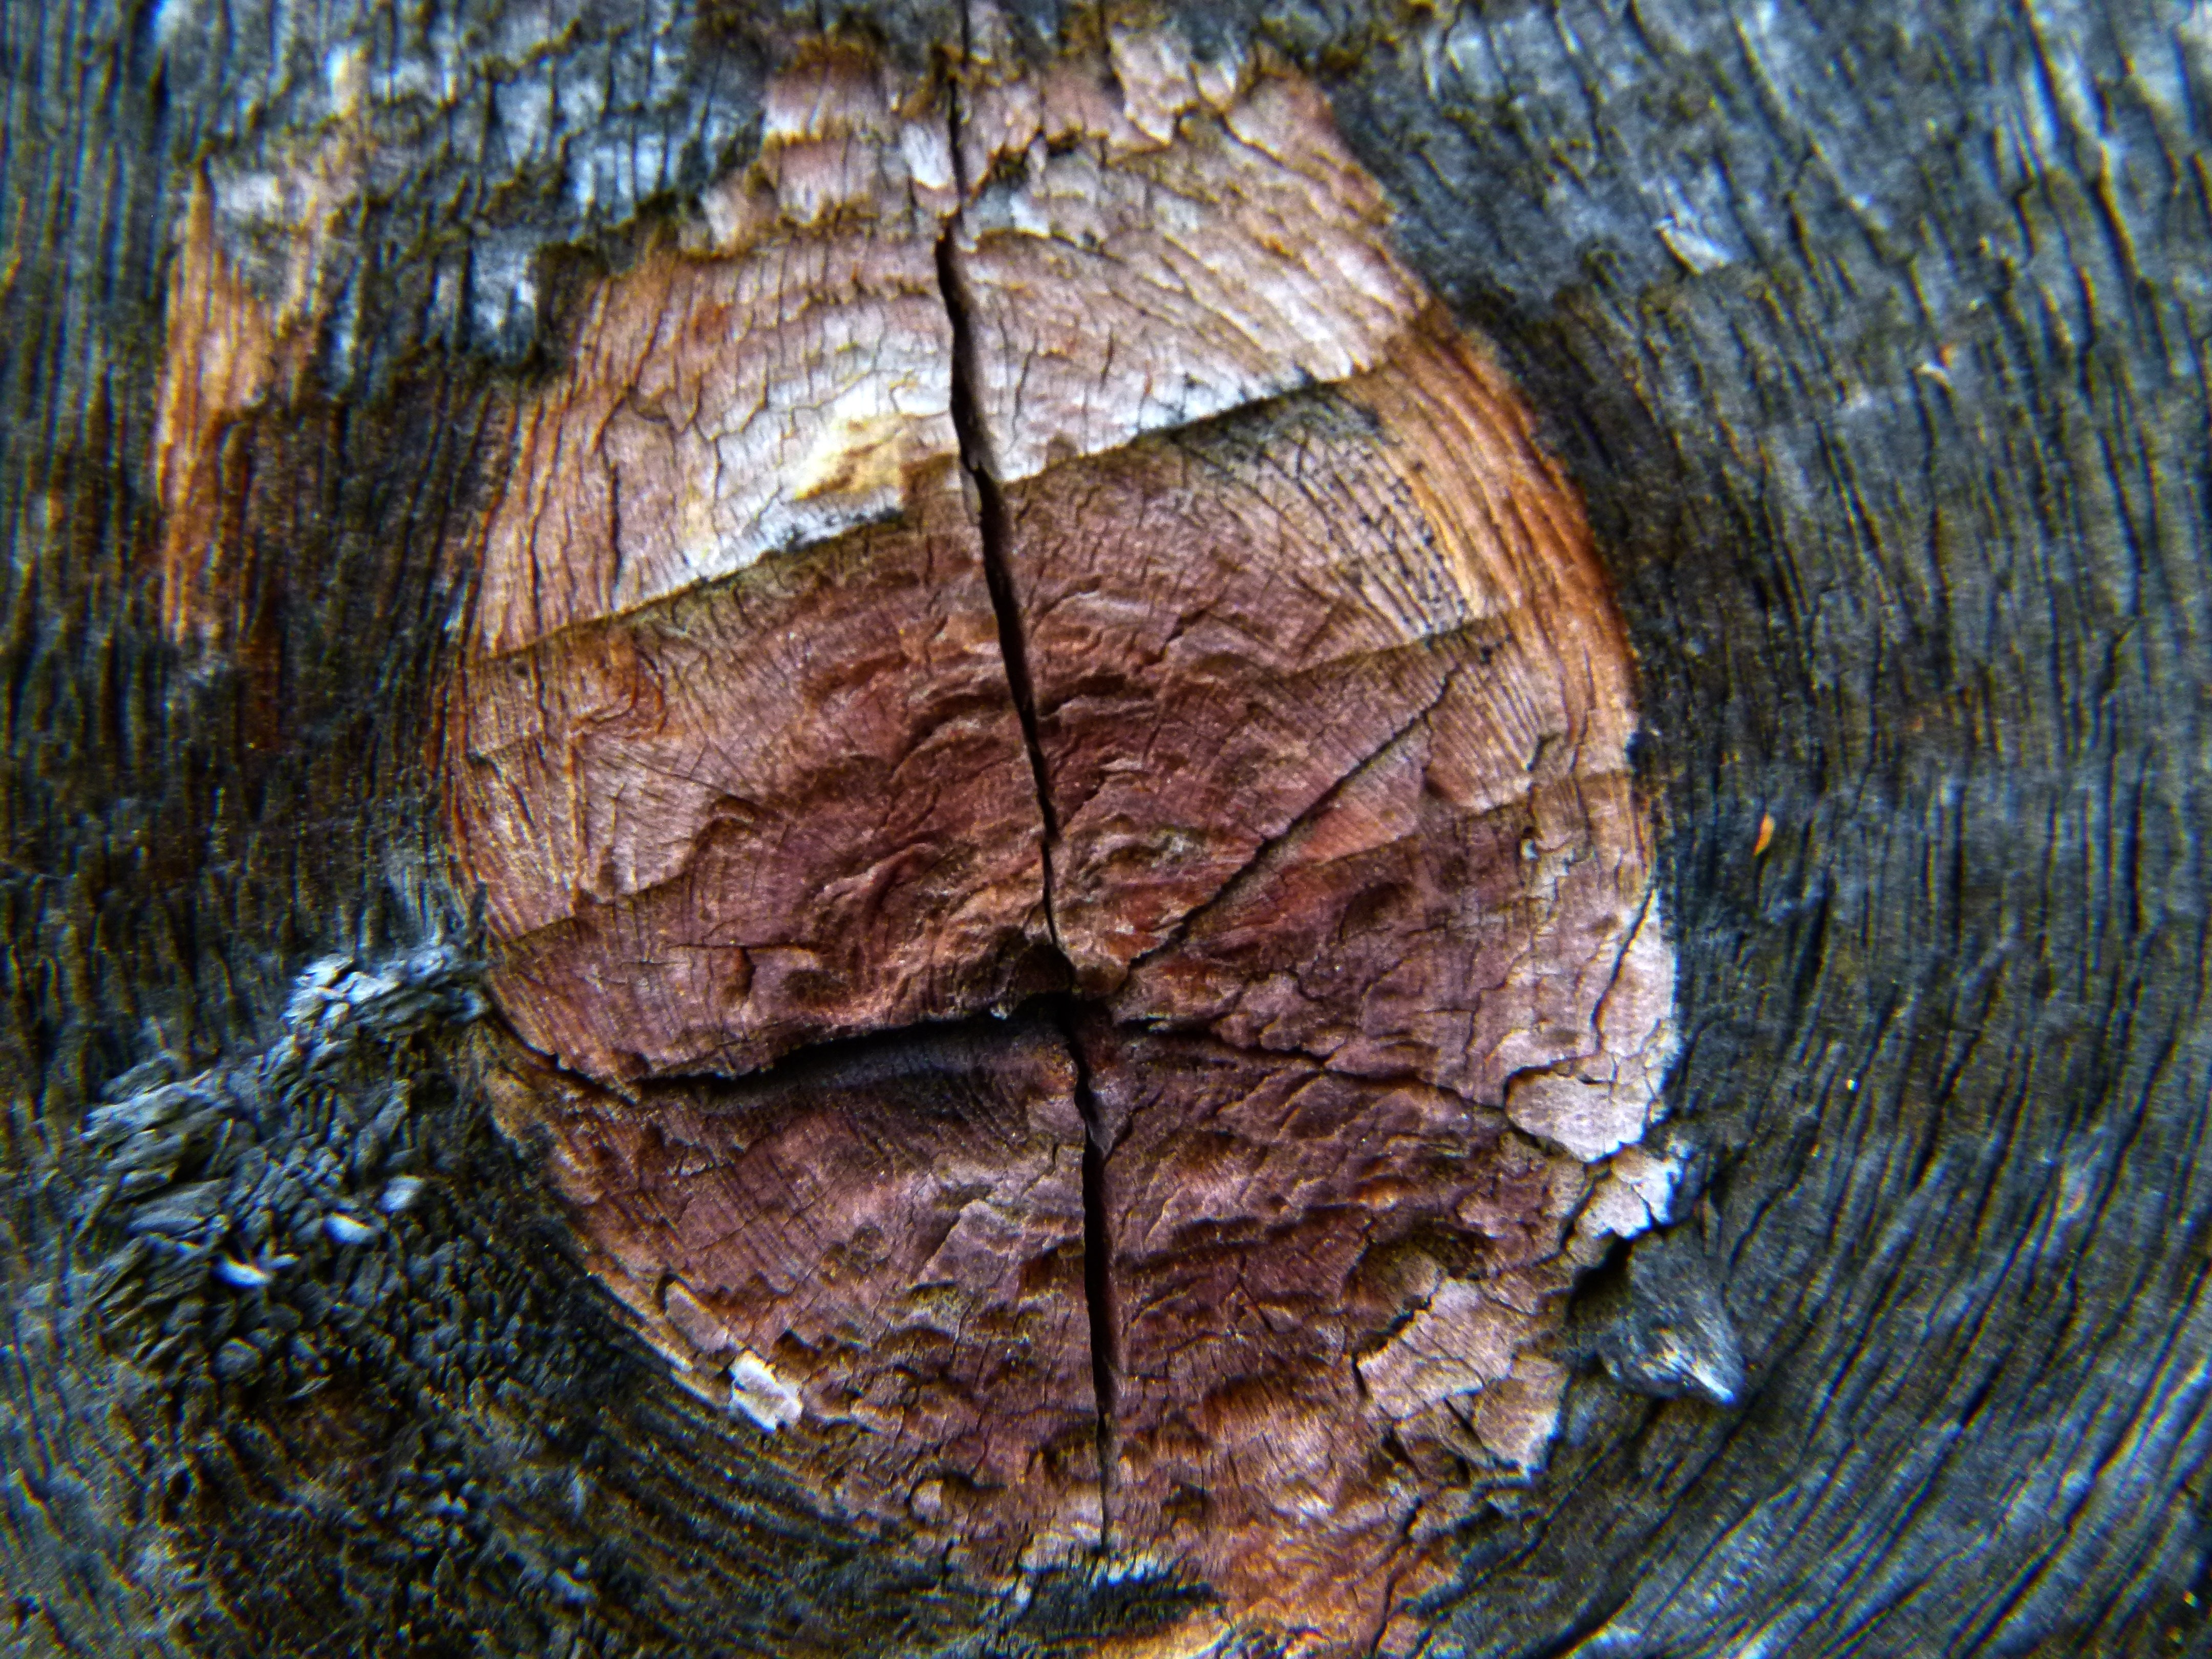
tree, nature, rock, plant, wood, texture, leaf, trunk, dry, brown, soil, fauna, tree ring, close up, geology, tree stump, macro photography, knothole, woody plant, medicinal mushroom